Sleeping car

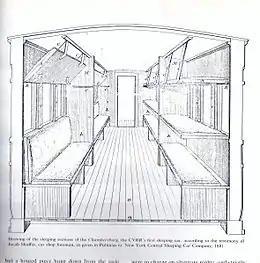
The first American sleeping car, the "Chambersburg" started service on the CVRR in 1839.

In the spring of 1839, the Cumberland Valley Railroad pioneered sleeping car service in the United States with a car named "Chambersburg", between Chambersburg, Pennsylvania and Harrisburg, Pennsylvania. A couple of years later a second car, the "Carlisle", was introduced into service.